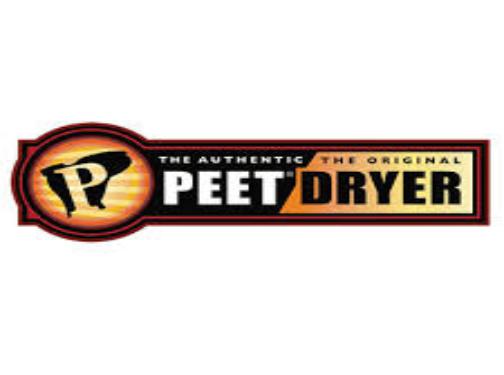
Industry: Necessities